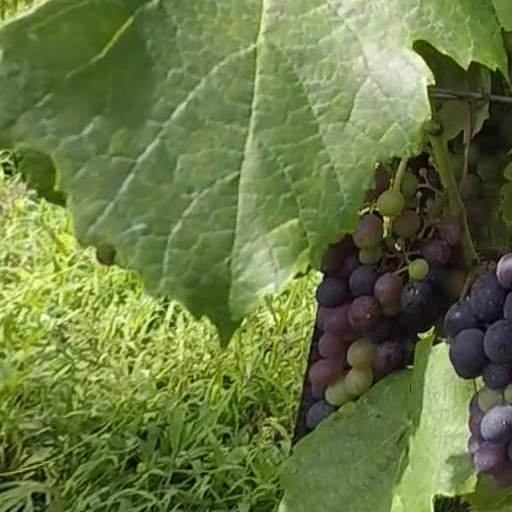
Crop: grape